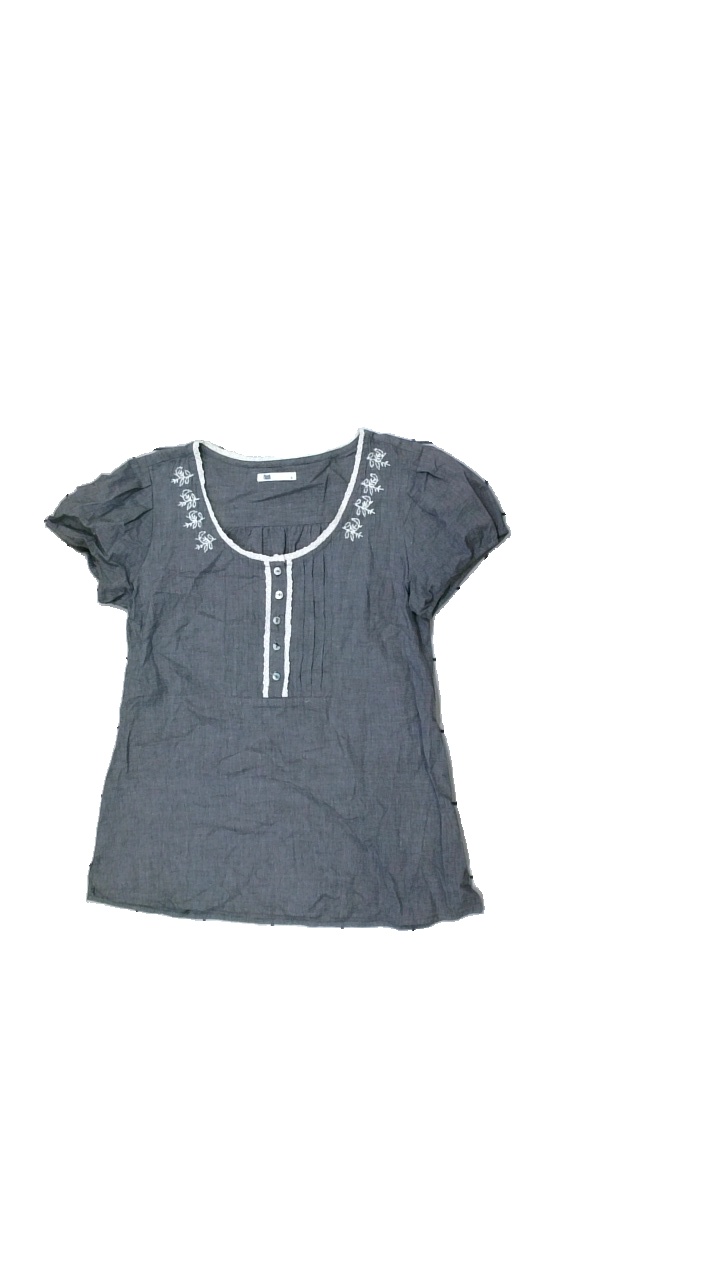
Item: Blouse (Ladies)
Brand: Flash
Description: black andwhite blouse with embroidery
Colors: Black, White
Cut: Regular, C-collar
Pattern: Embroidered
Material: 100% Cotton
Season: Spring
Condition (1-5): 5
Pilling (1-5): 5
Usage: Reuse
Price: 50-100